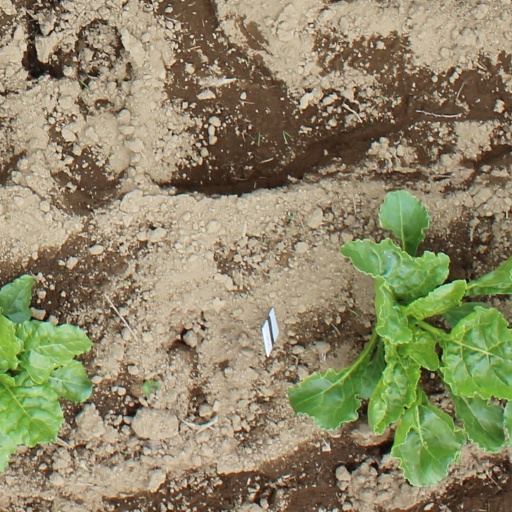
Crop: sugar beet